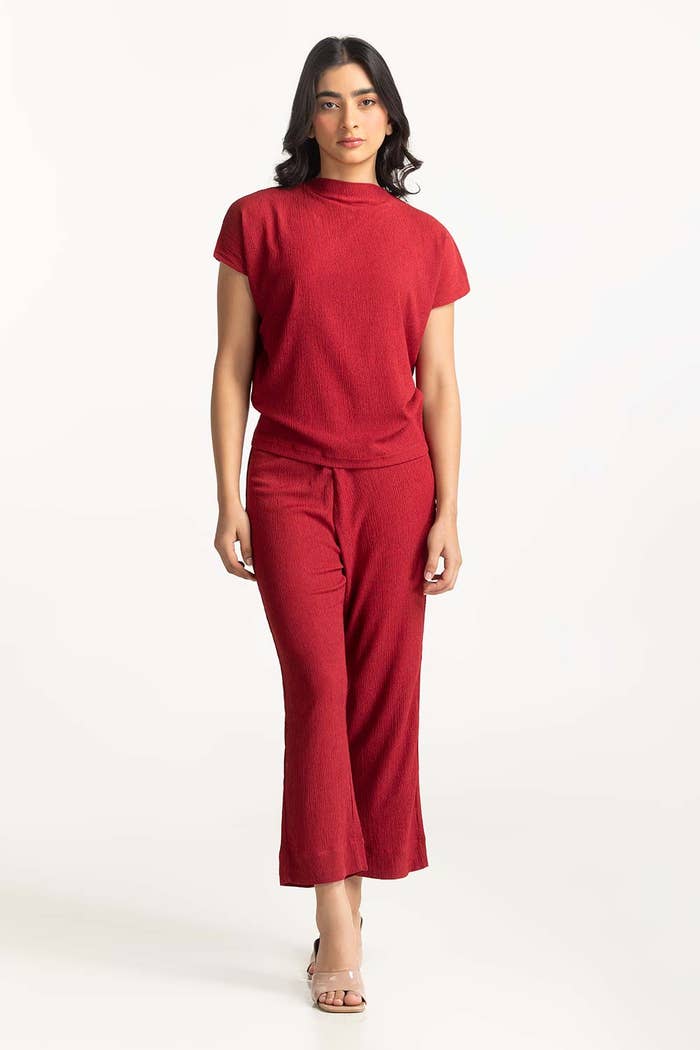
burgundy turtleneck crop pants